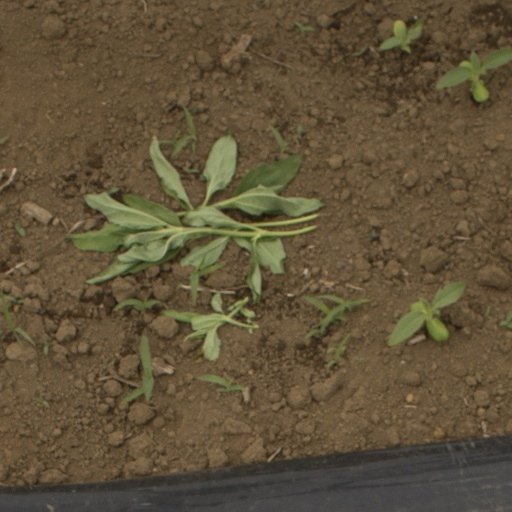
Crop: Jerusalem artichoke